Pinoy Pop Superstar

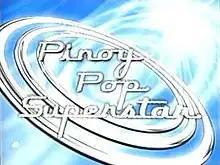
Title card

"Pop Superstar" is a Philippine television reality competition show broadcast by GMA Network. Hosted by Regine Velasquez, it premiered on July 3, 2004. The show concluded on June 2, 2007 with a total of three seasons.